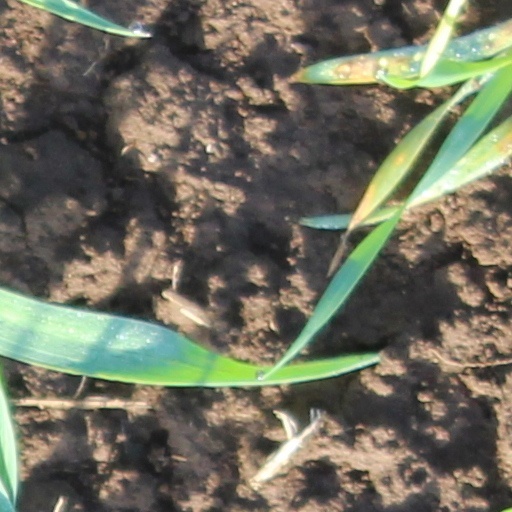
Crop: wheat